Roman Romanenko

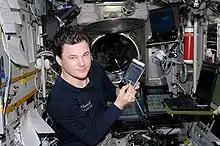
Roman Romanenko inside the Zvezda module of the ISS.

Romanenko was selected as a cosmonaut candidate at the Gagarin Cosmonaut Training Center Cosmonaut Office in December 1997. From January 1998 to November 1999 he undertook his basic training course. In November 1999 he was qualified as a Test Cosmonaut.